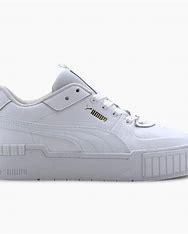
Brand: Puma
Model: Cali Sport